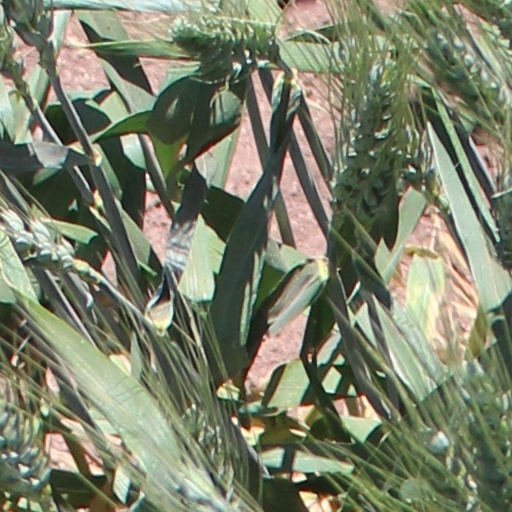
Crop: wheat